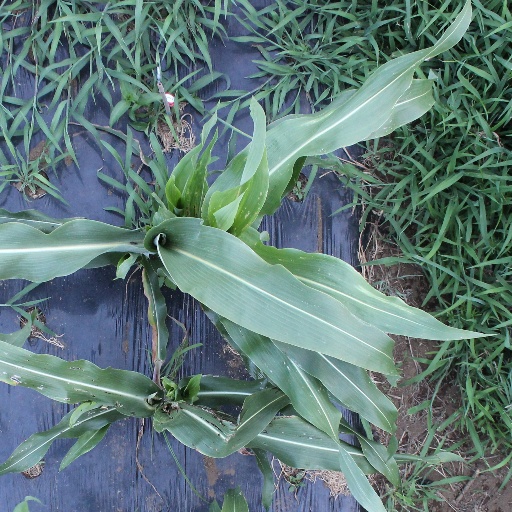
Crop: sorghum